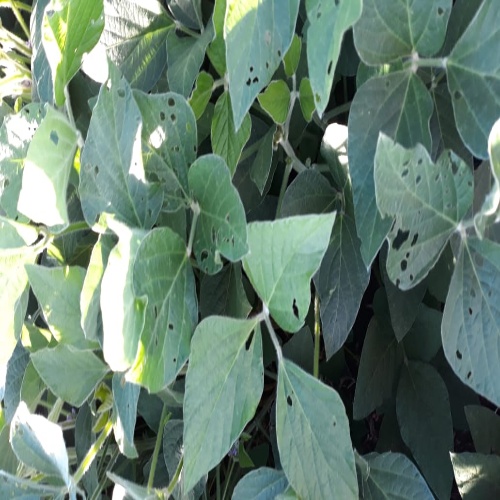
Label: Caterpillar